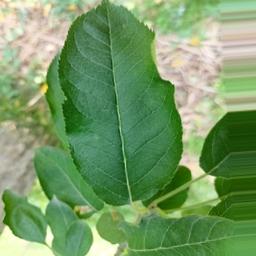
Label: Healthy